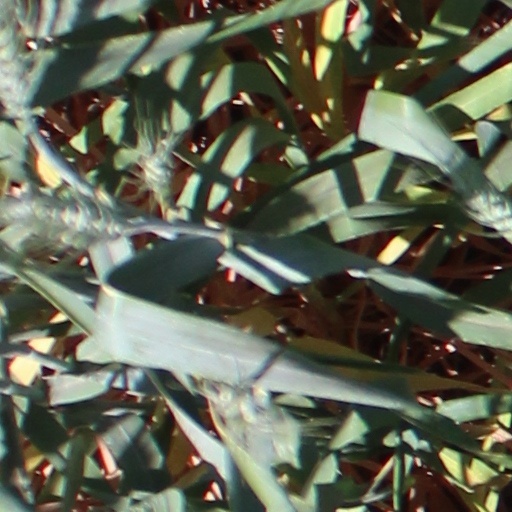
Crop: wheat